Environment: real
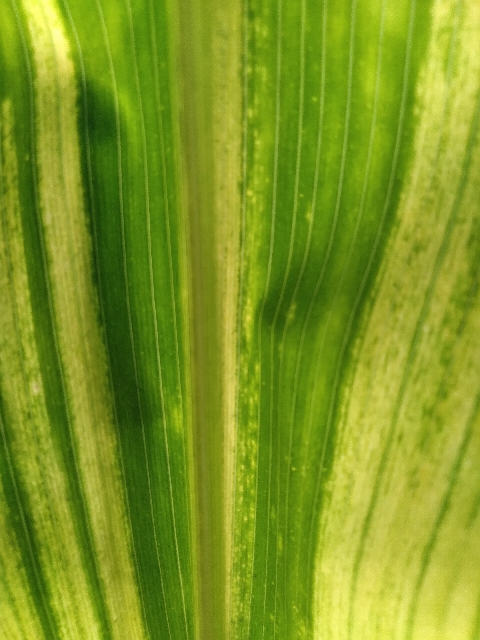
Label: lethal_necrosis